The Walt Disney Company

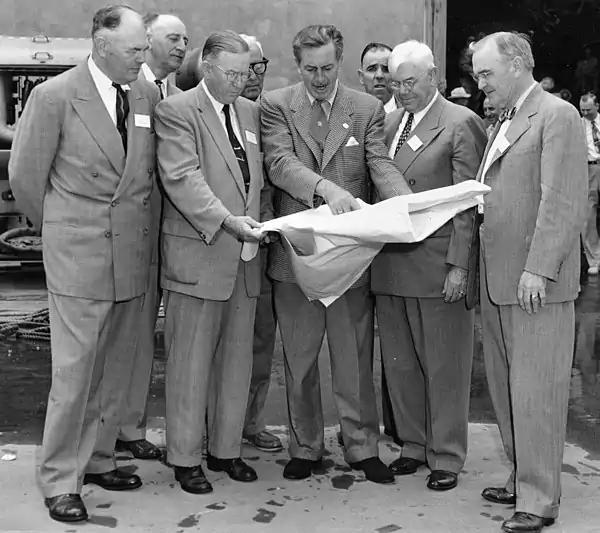
Walt (center) showing the plans of Disneyland to officials from Orange County in December 1954

According to Walt, he first had the idea of building an amusement park during a visit to Griffith Park with his daughters. He said he watched them ride a carousel and thought there "should be ... some kind of amusement enterprise built where the parents and the children could have fun together". Initially planning the construction of an eight-acre (3.2 ha) Mickey Mouse Park near the Burbank studio, Walt changed the planned amusement park's name to Disneylandia, then to Disneyland. A new company, WED Enterprises (now Walt Disney Imagineering), was formed in 1952 to design and construct the park. Drawing inspiration from amusement parks in the US and Europe, Walt approached the design of Disneyland with an emphasis on thematic storytelling and cleanliness, innovative approaches for amusement parks of the time. The plan to build the park in Burbank was abandoned when Walt realized 8 acres would not be enough to accomplish his vision. Disney acquired 160 acres (65 ha) of orange groves in Anaheim, southeast of LA in neighboring Orange County, at $6,200 per acre to build the park. Construction began in July 1954.